Lam Ka Wai

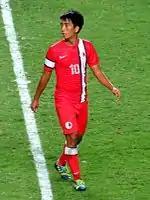
Lam playing for Hong Kong against UAE on 15 October 2013.

On 5 March 2005, Lam made his international debut for Hong Kong in the Preliminary Competition of 2005 East Asian Football Championship against Mongolia.